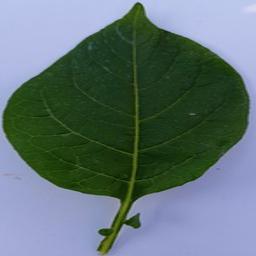
Label: Potato___Healthy